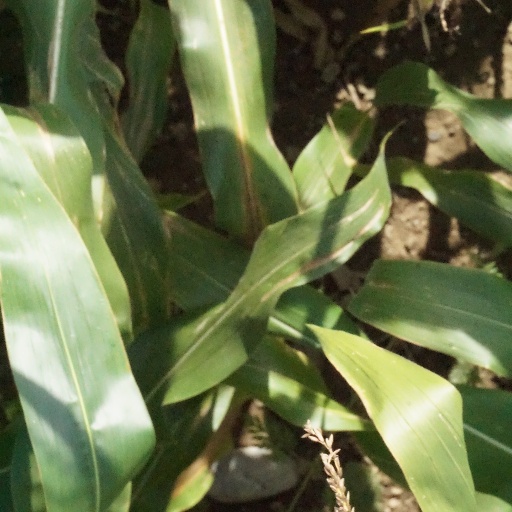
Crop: maize; corn